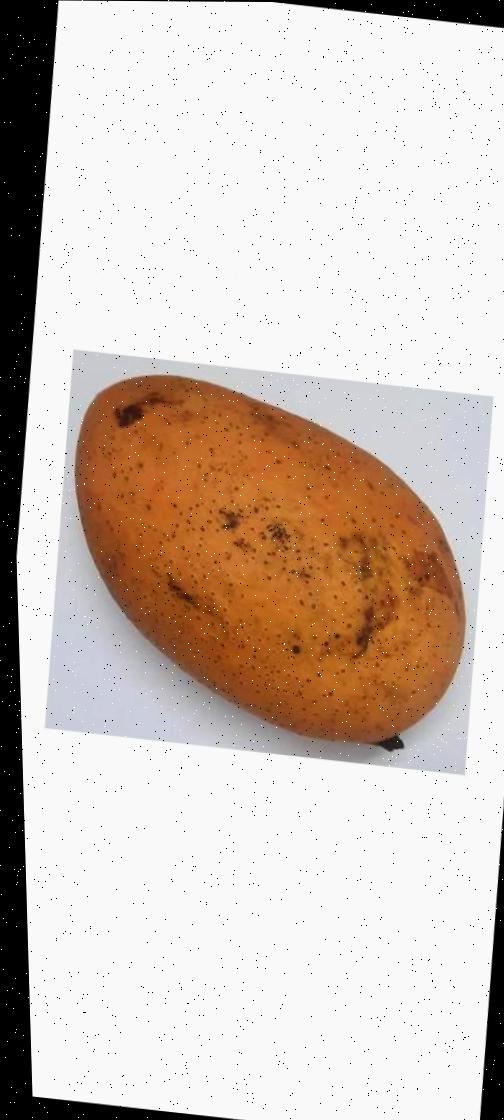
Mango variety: Ashshina Classic